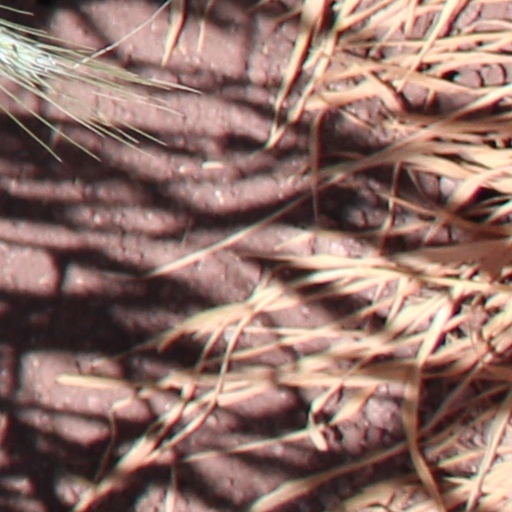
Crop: wheat